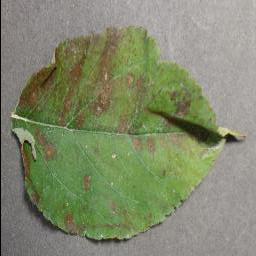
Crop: apple
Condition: cedar_rust